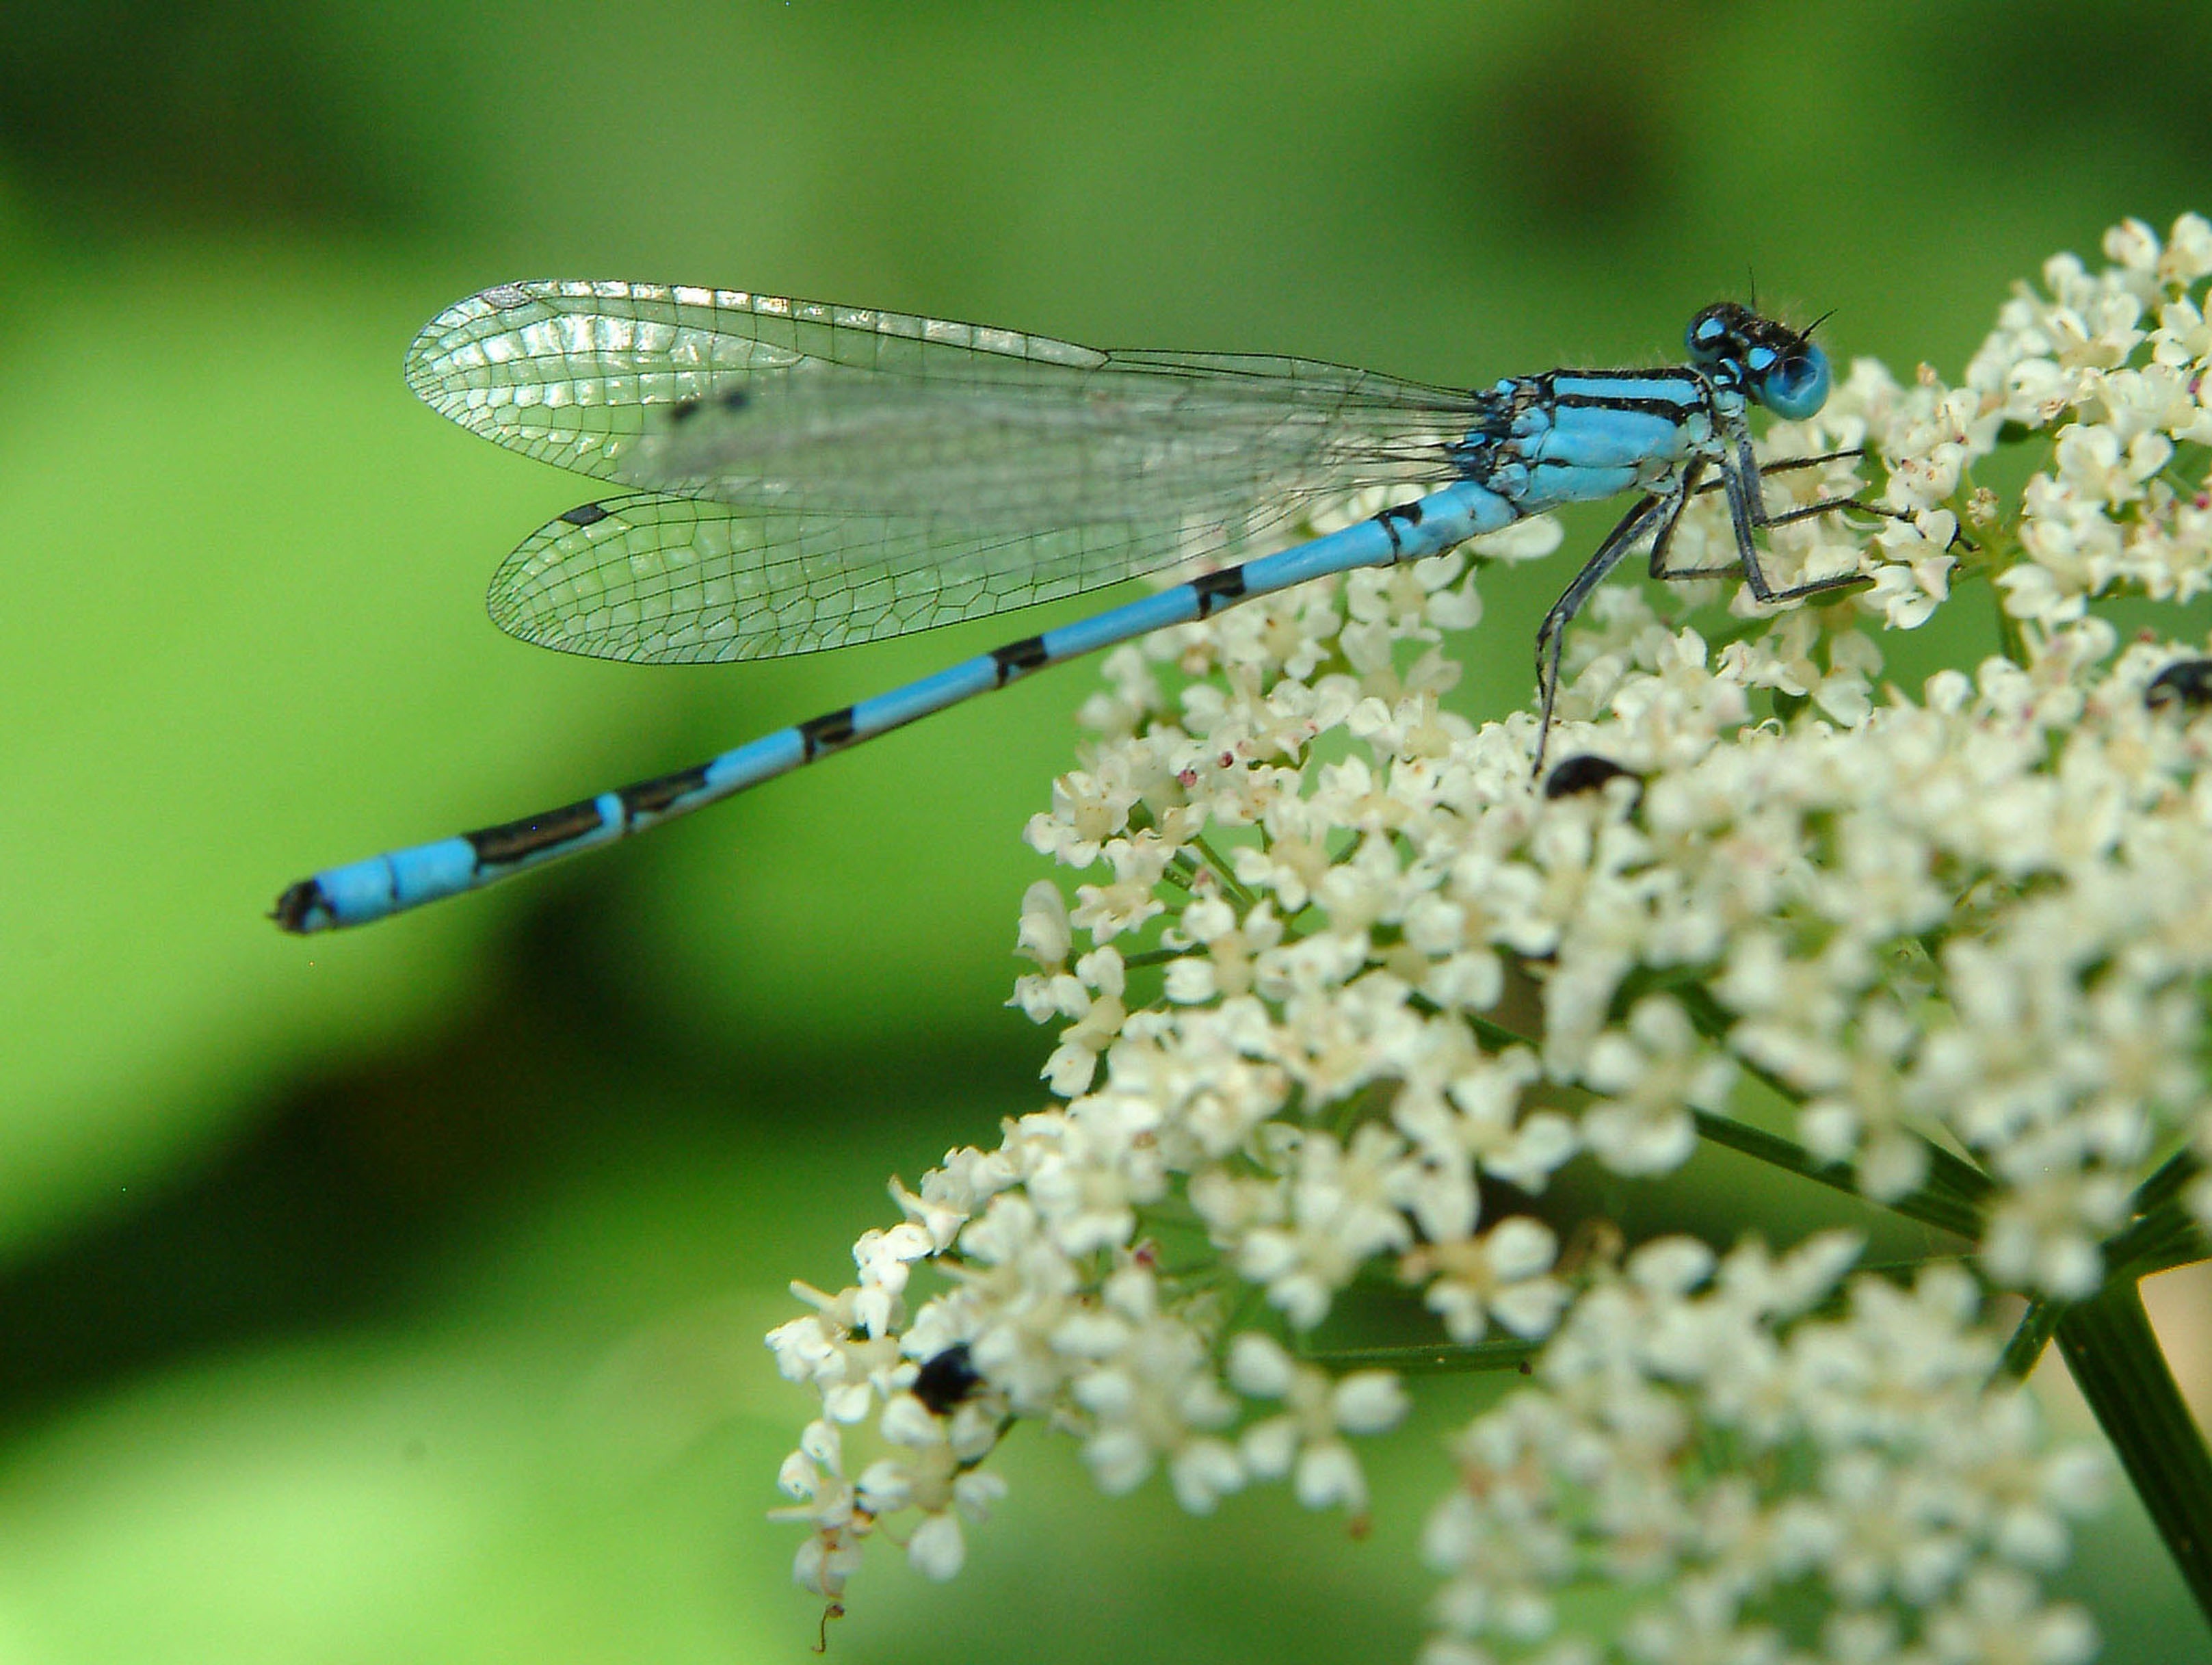
nature, wing, photography, flower, animal, green, insect, macro, blue, close, fauna, invertebrate, close up, turquoise, dragonfly, creature, damselfly, flight insect, macro photography, arthropod, dragonflies and damseflies, lycaenid, net winged insects